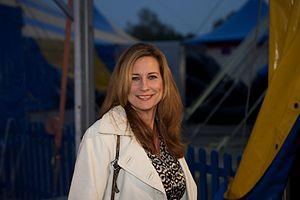
Carine Crutzen, née Catharina Anna Quirina Crutzen le 4 février 1961 à Heerlen, est une actrice néerlandaise.